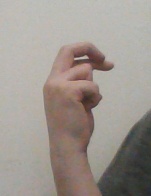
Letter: zay